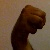
The image shows a hand gesture representing the letter 'M' in Indian Sign Language.